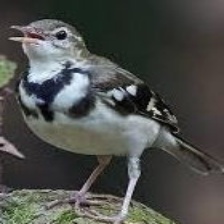
Species: FOREST WAGTAIL
Scientific name: DENDRONANTHUS INDICUS